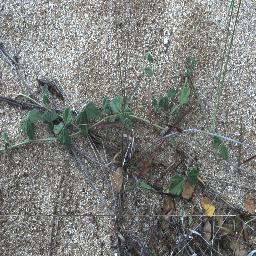
Label: negative